View Point

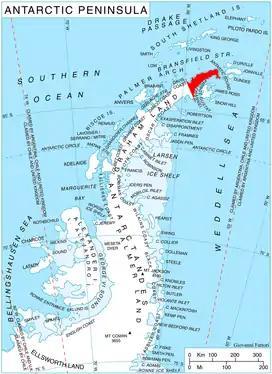
Location of Trinity Peninsula.

View Point is 150m long eastern tip of a promontory, on Antarctica, forming the west side of the entrance to Duse Bay on the south coast of Trinity Peninsula, on the northern portion of the Antarctic Peninsula. Situated 6.79 km east of Skomlya Hill and 6.45 km southeast of Boil Point. Discovered by a party under J. Gunnar Andersson of the Swedish Antarctic Expedition, 1901-04. So named by the Falkland Islands Dependencies Survey (FIDS) following their survey of the area in 1945 because from this promontory, good panoramic photographs were obtained.